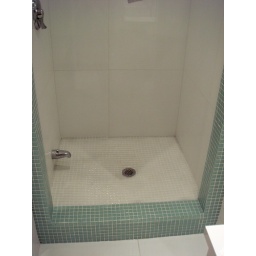
glass mosaic tile framing shower in ocean blue. 3.5x3 foot shower